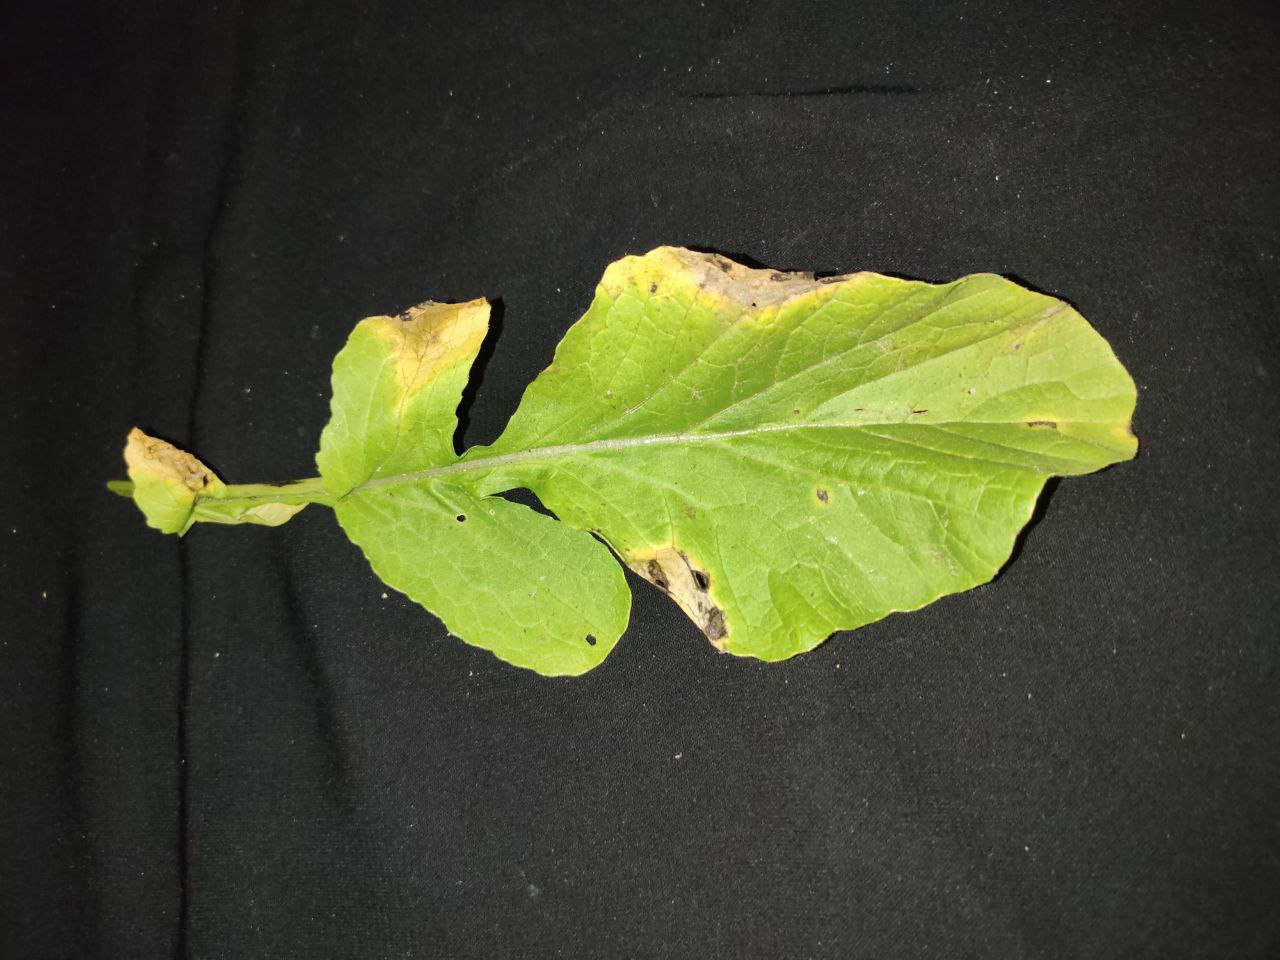
Label: Downey mildew